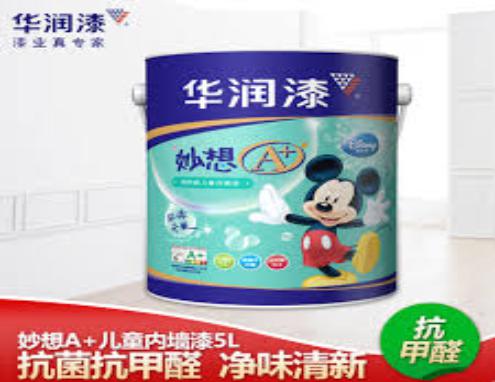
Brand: huarun
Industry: Others